Ethel Simpson

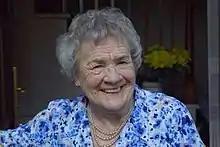
Photo of Ethel Simpson

Ethel Simpson (2 September 1926 – 12 December 2017) was a Scottish journalist. She worked to break down gendered barriers within journalism and was one of the first female chief reporters at the Aberdeen Press and Journal.